Bhopal–Bilaspur Express

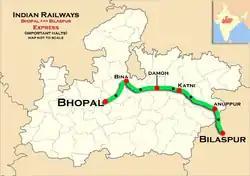
(Bhopal - Bilaspur) Express Route map

The train runs on the Bina–Katni rail route, with more than 63 stops. The train halts at suburban railway stations in addition to city railway stations. The major stations include :